One California

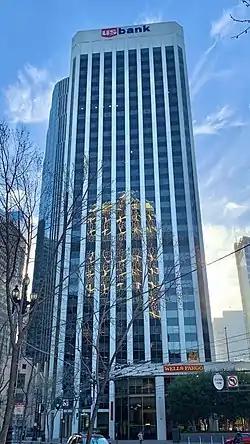
In 2021

One California is a , 32-story office skyscraper completed in 1969 in the Financial District of San Francisco, California. It is the 31st-tallest building in the city. The architect of the building was Welton Becket Associates.